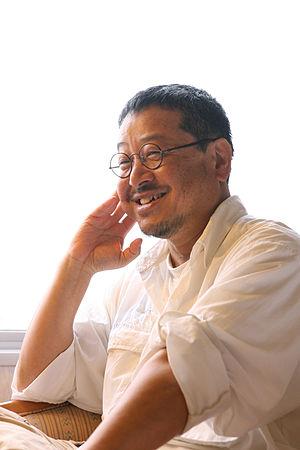
Baku Yumemakura, né le 1ᵉʳ janvier 1951 à Odawara, est un auteur japonais contemporain de science-fiction et d'aventure.